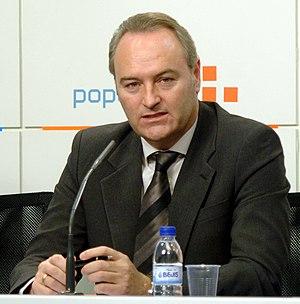
Les élections au Parlement valencien de 2015 ont eu lieu le 24 mai 2015 afin d'élire la IXᵉ législature du Parlement valencien depuis le retour de la démocratie.